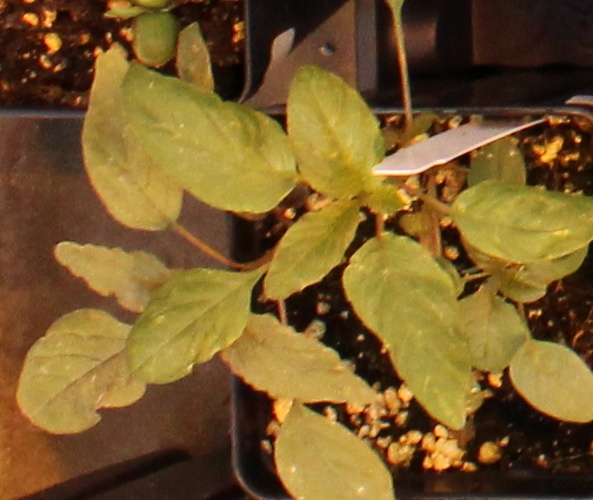
Label: Palmer Amaranth